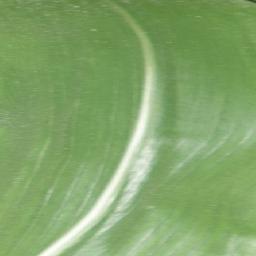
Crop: corn
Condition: (maize)_healthy